Answer in natural language. Estimate the real world distances between objects in the image. Which object is closer to floating black countertop island (marked A), wall paint (marked B) or green decagon houseplant (marked C)? Choose between the following options: green decagon houseplant (marked C) or wall paint (marked B)
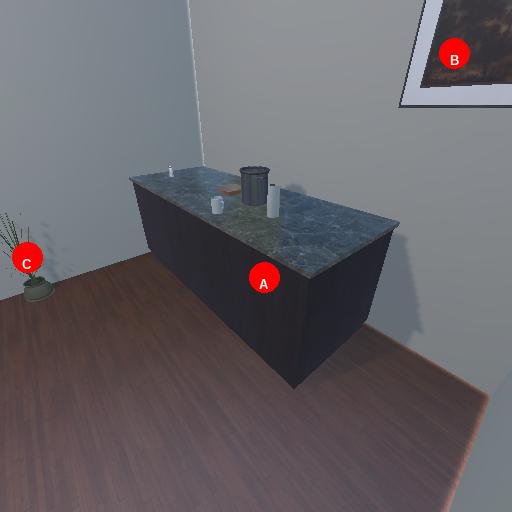
<answer>green decagon houseplant (marked C)</answer>